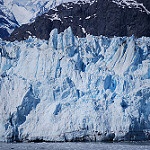
Label: glacier